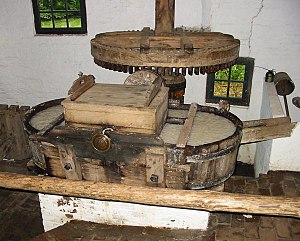
Hollænder (papirfremstilling) / Helstofhollænderen
En hollænder er en maskine, som anvendes til at male våd papirmasse. Den blev opfundet i Holland i 1600-tallet. Ved hjælp af roterende knive sønderrives tekstiler til den ønskede fiberstørrelse.